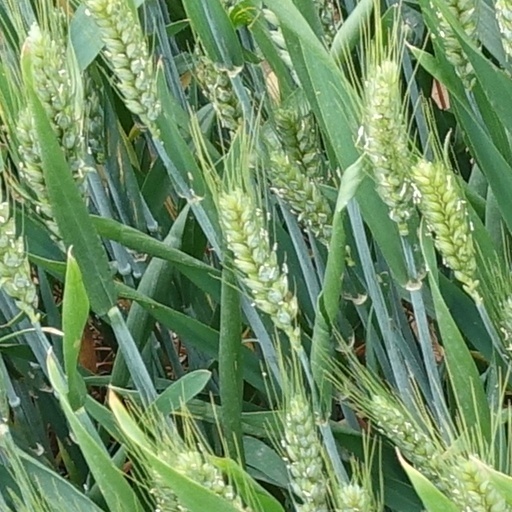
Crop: wheat